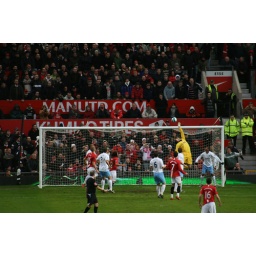
Carson flicks the ball over the bar to deny United the opening goal